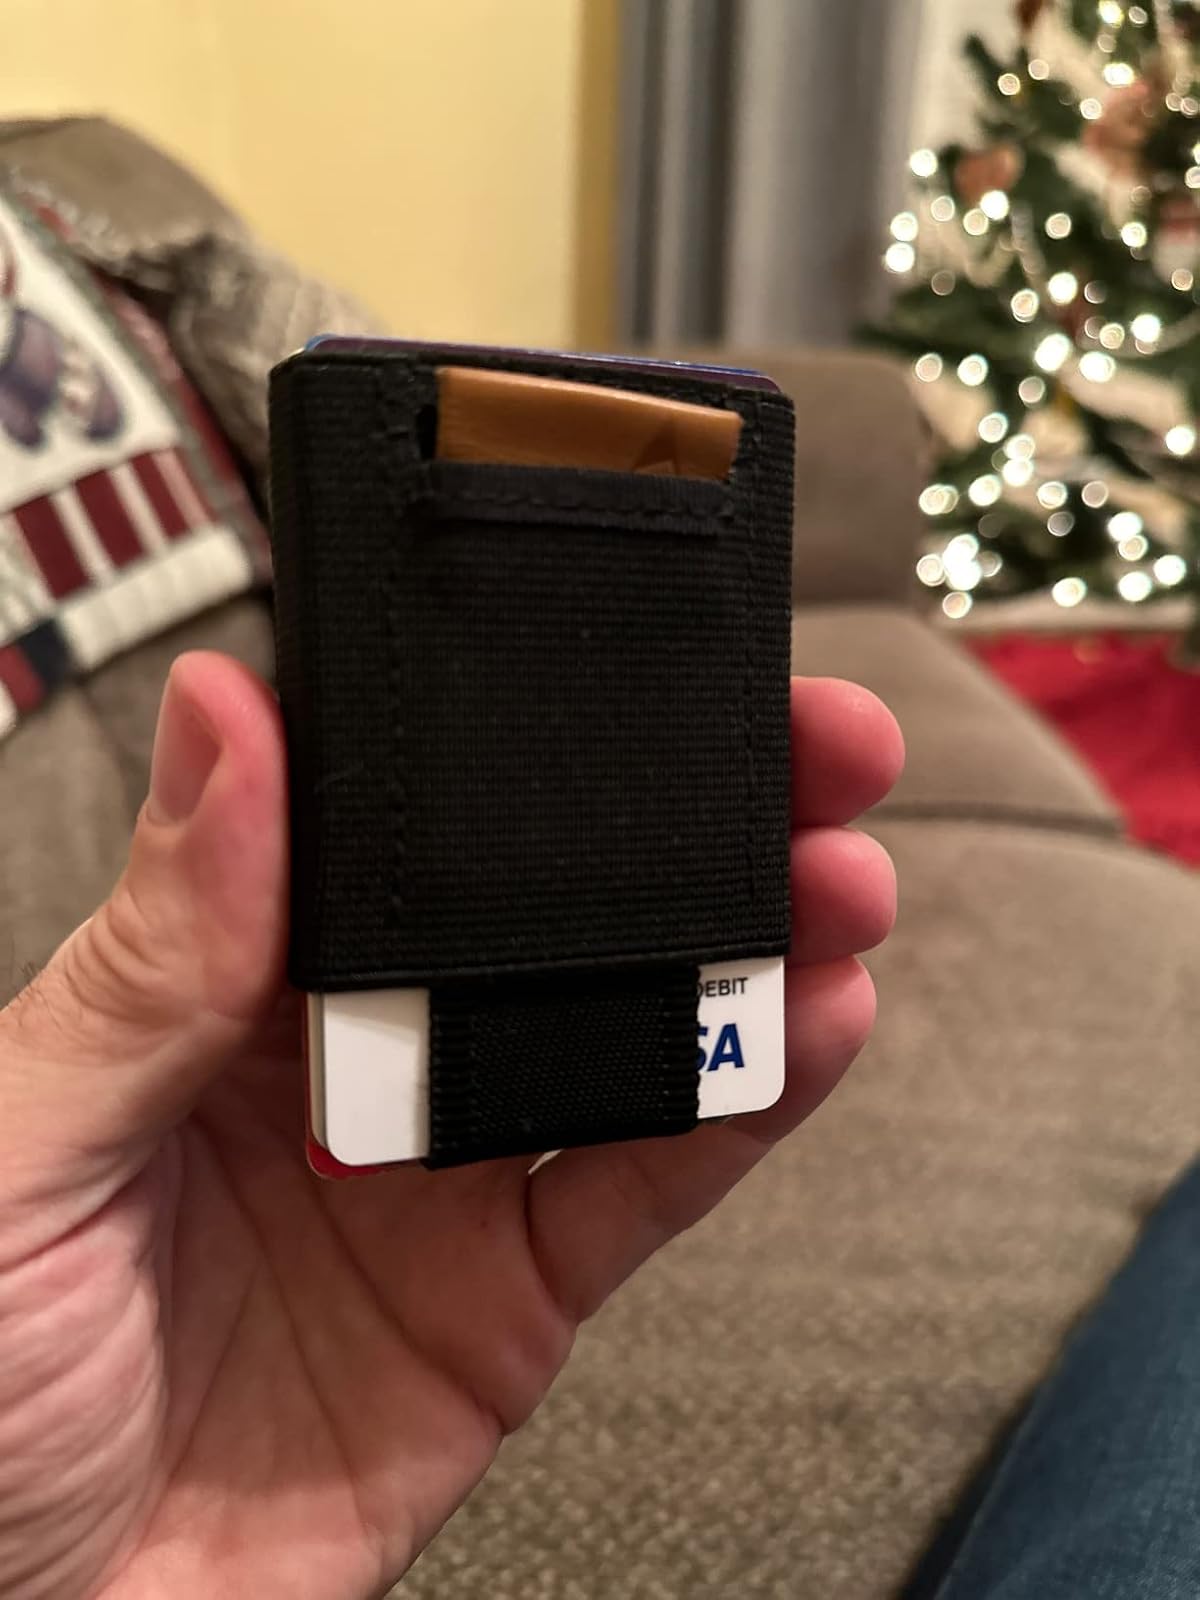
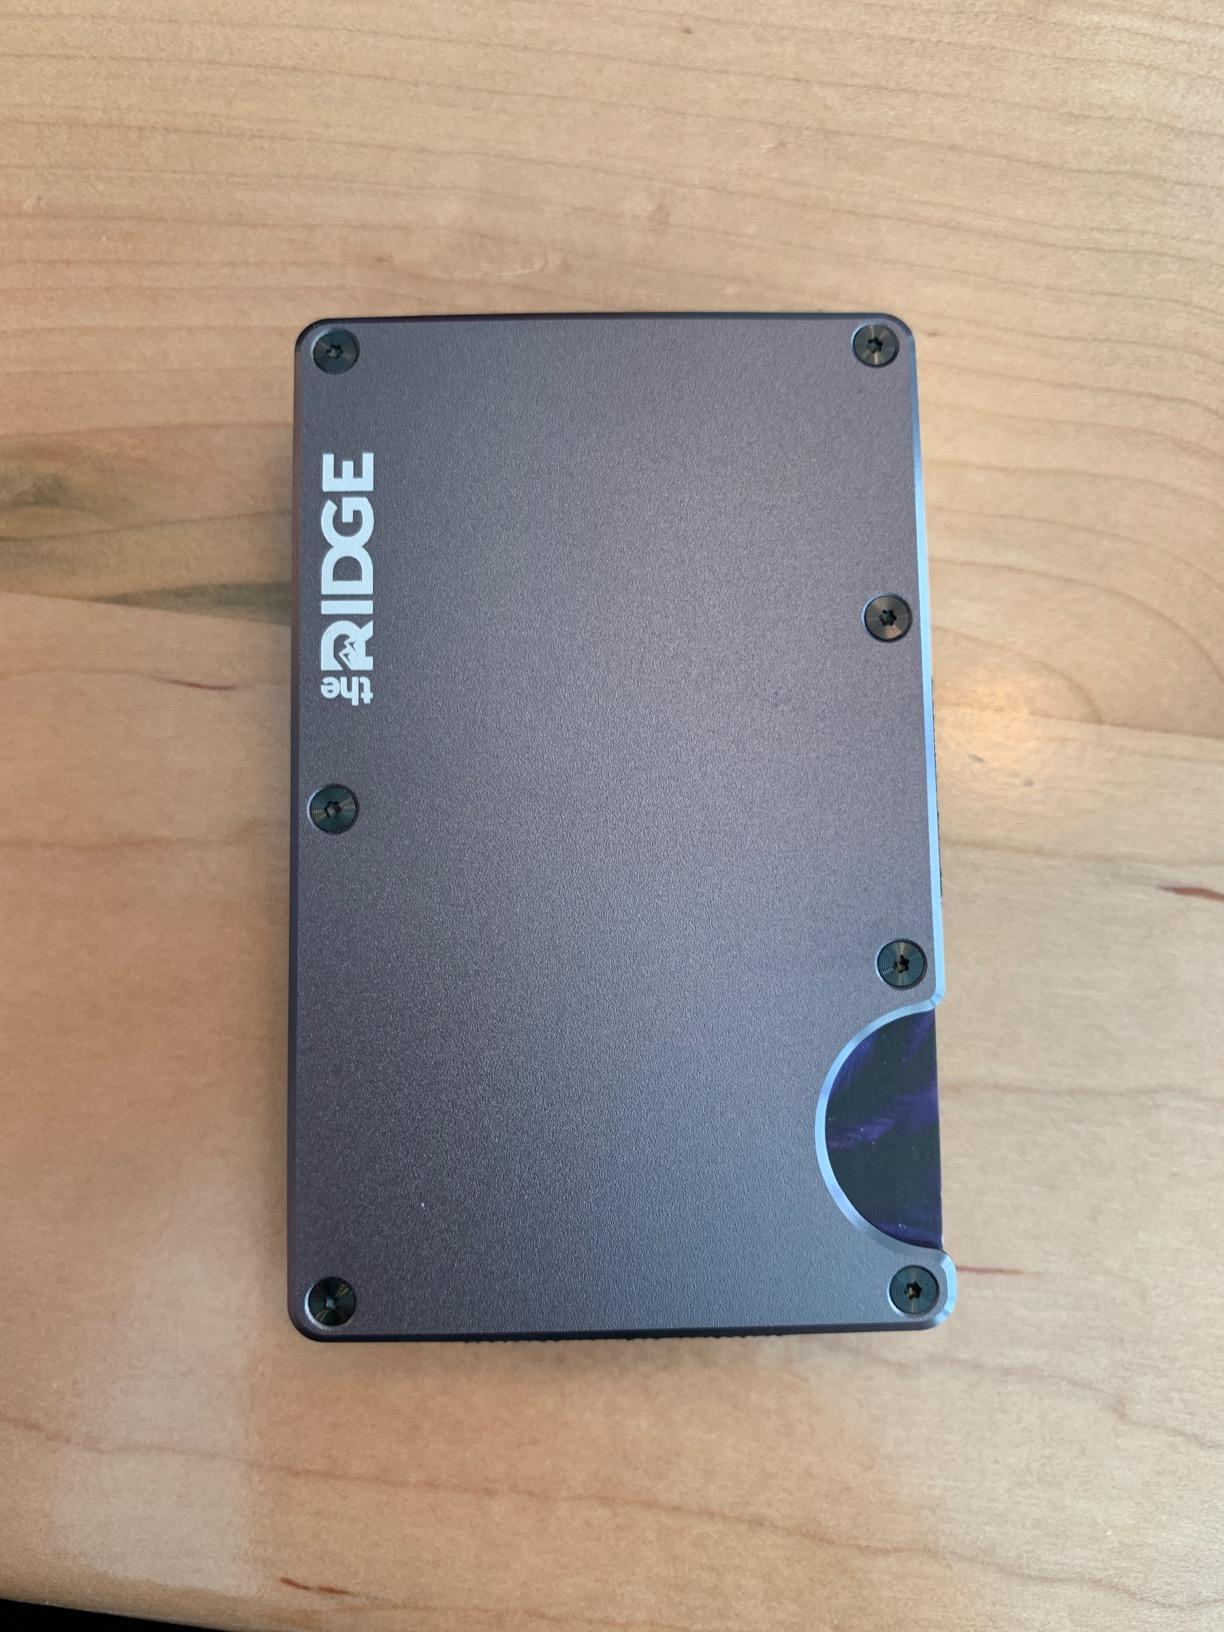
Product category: accessories_wallet
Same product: no